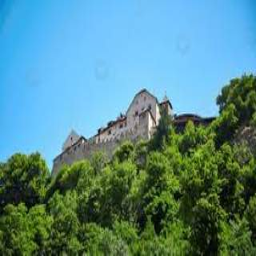
Vaduz Castle